Occupy Harvard

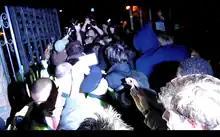
Marchers displaying Harvard identity cards attempt to enter Thayer gate as police begin to close it

On November 9, 2011, hundreds of demonstrators (estimates range between 300 and 500; not all of them Harvard students) met at Harvard Law School and marched toward Harvard Yard. After allowing through some students with identity cards, Harvard Police closed the gates on all of the protestors. Some reported police roughness and minor injuries. Those who entered the Yard set up tents that had been stored previously in nearby dormitories, establishing a camp near the Yard's John Harvard statue.